Osney Bridge

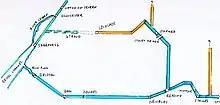
Diagram of the English southern canals, showing the Osney Bottleneck and the proposed canal restoration between Stroud and Lechlade.

Osney Bridge has the lowest headroom (less than 7 feet 6 inches, or 2.3 metres) of any bridge across the navigable Thames; this limits the size of boats that can travel past it without having to be removed from the water and launched upstream of the bridge. Some boats may be able to negotiate the bridge at lower water levels, only to be unable to pass through when water levels are higher.